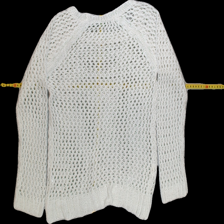
View: back
Type: Sweater
Category: Ladies
Brand: Lindex
Colors: White
Material: 100%acrylic
Pattern: Plain
Cut: Regular, C-collar
Size: S
Season: All
Trend: No trend
Stains: No
Price range: 50-100
Recommended usage: Reuse